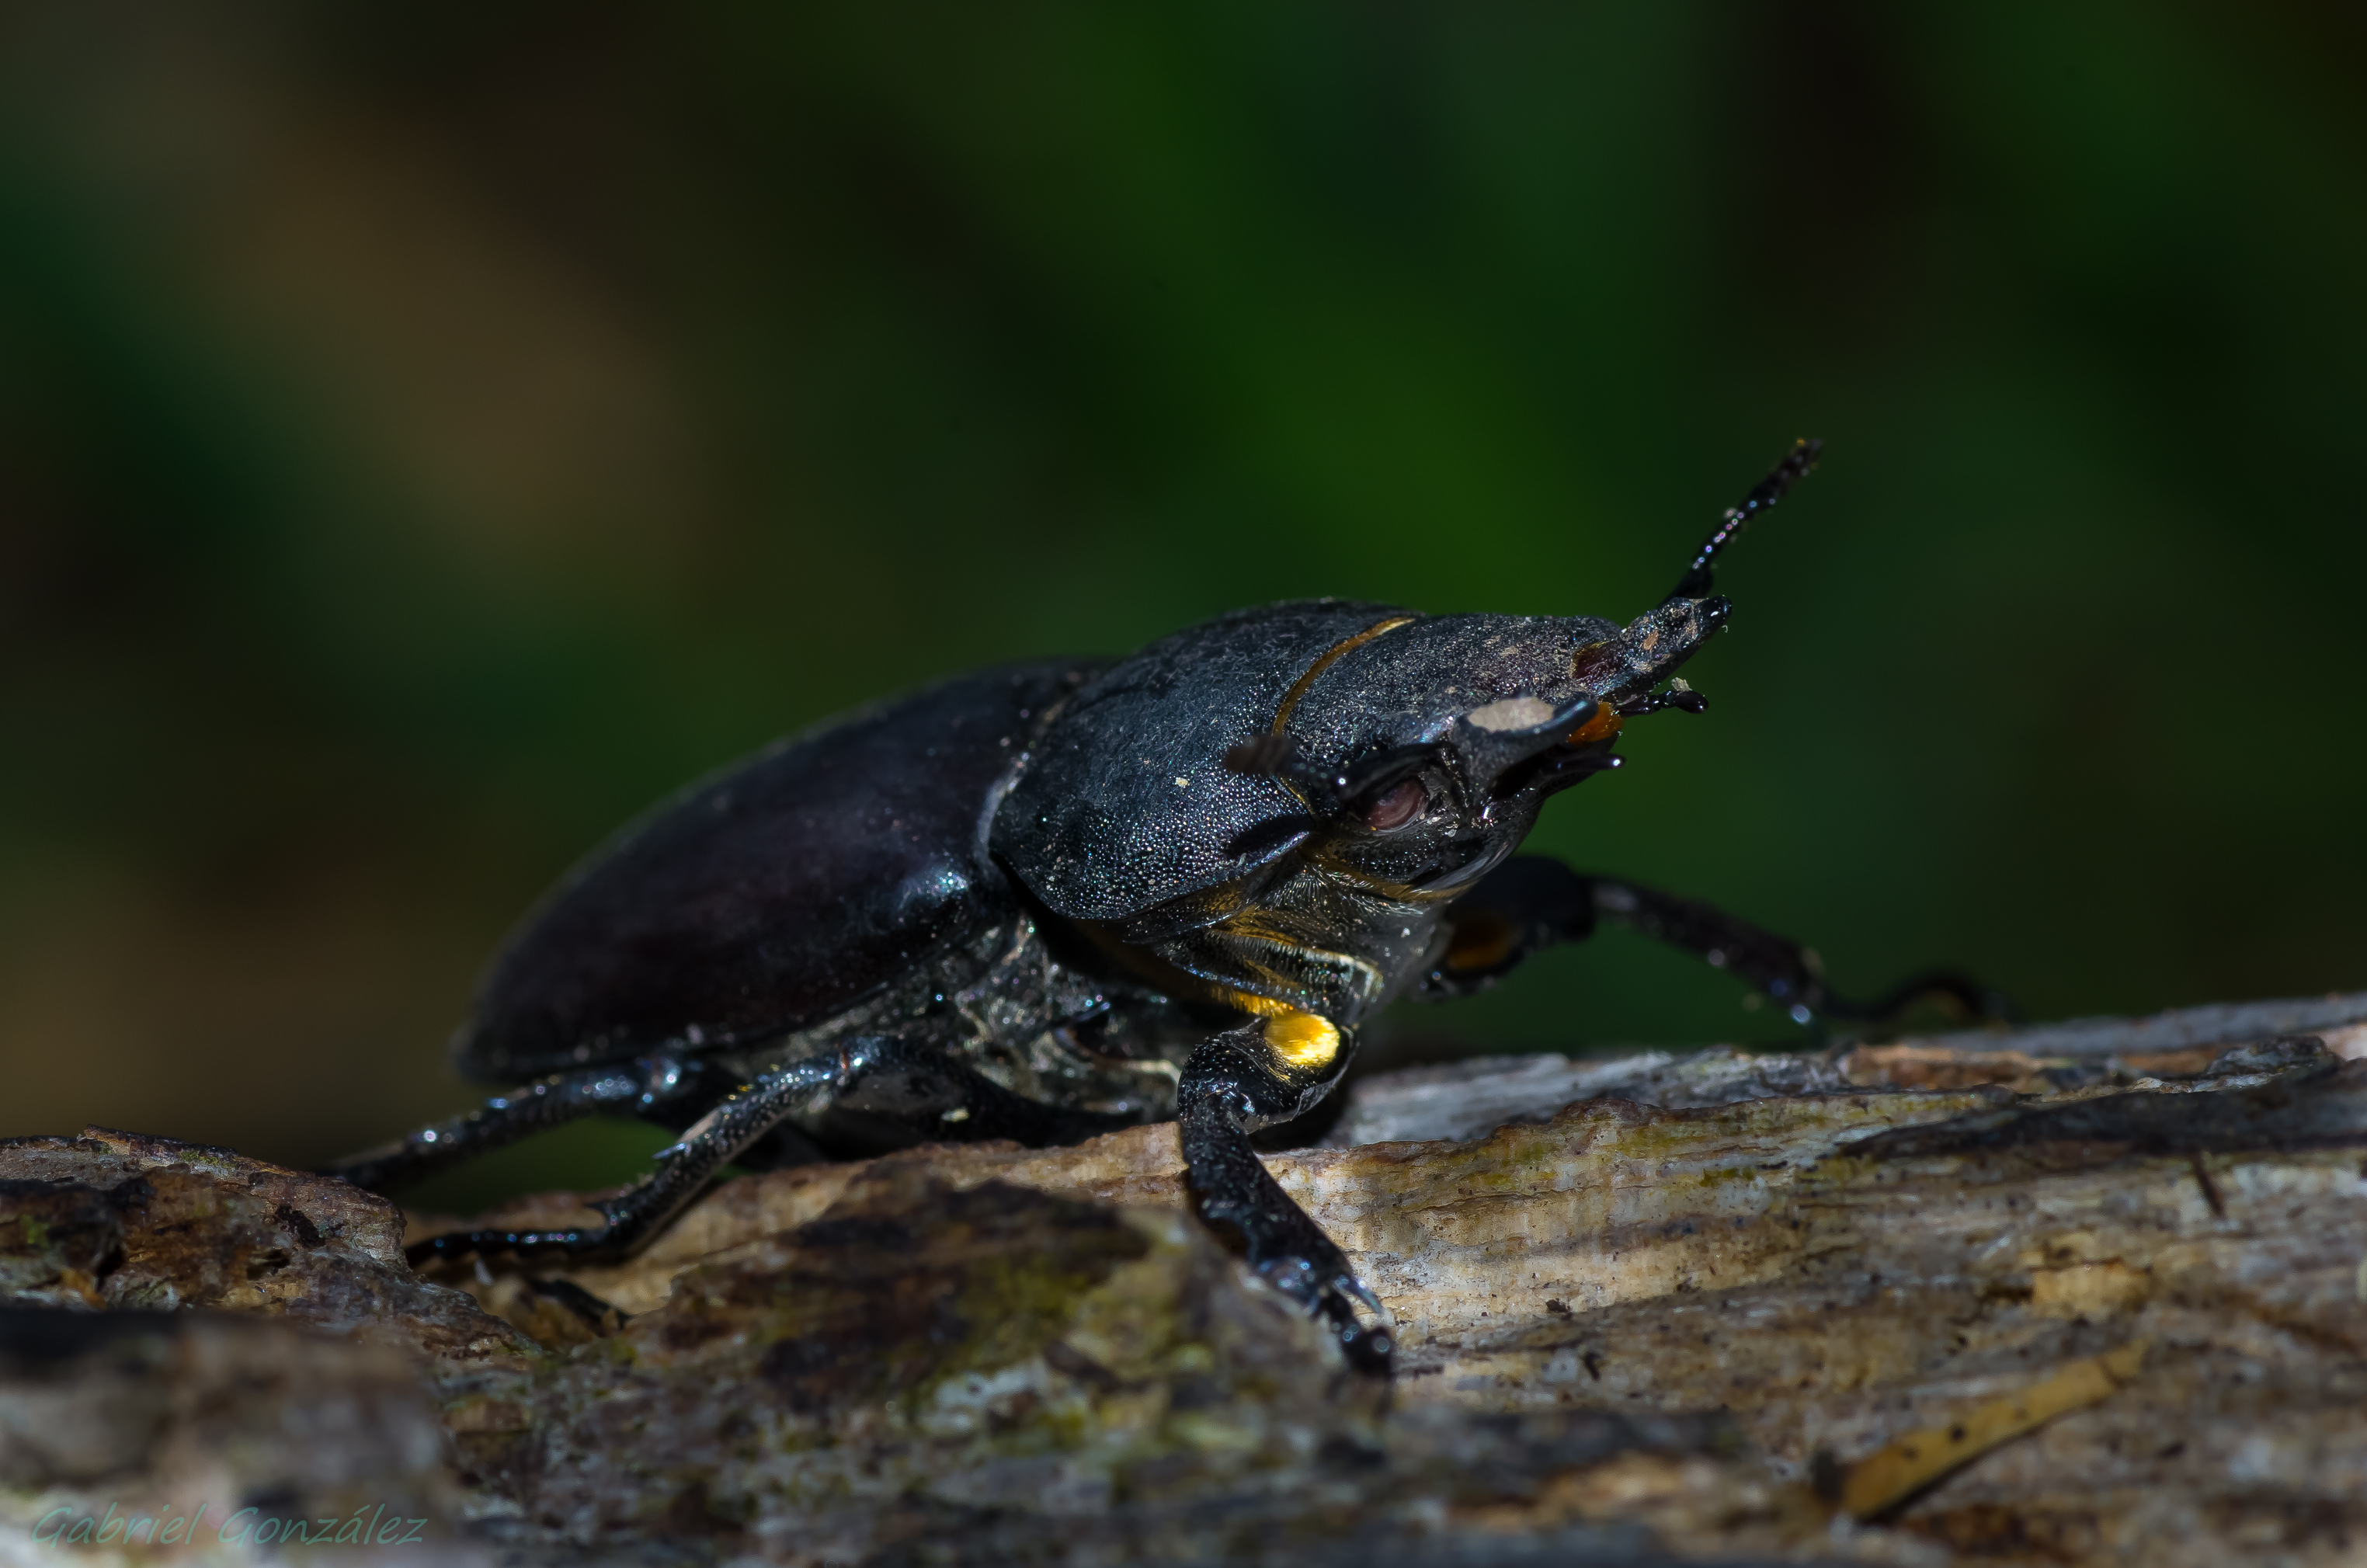
nature, wildlife, insect, macro, fauna, invertebrate, close up, animals, naturaleza, tamron90mm, beetle, weevil, ggl1, gaby1, xovesphoto, animales, pentaxk5, gphoto, macro photography, true bugs